Appian Way

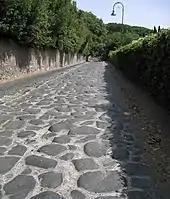
Near Rome

The Appian Way was a Roman road that the Republic used as a main route for military supplies for its conquest of southern Italy in 312 BC and for improvements in communication.